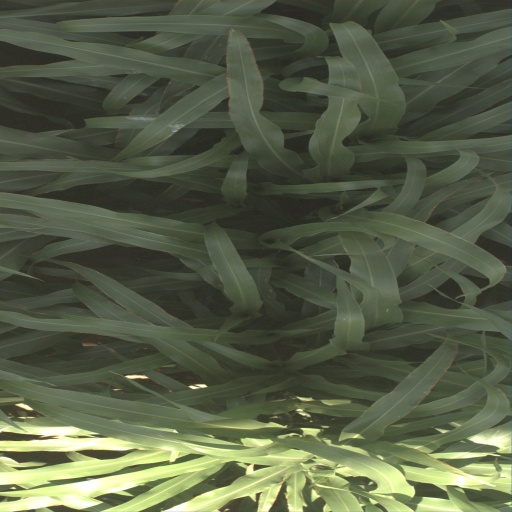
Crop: sorghum